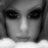
Emotion: sad